Port of Karachi

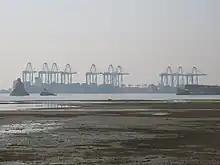
Hutchison Port

Since 2016, South Asia Pakistan Terminal (SAPT) operates the largest deep sea port of the country. Hutchison Ports Pakistan invested $600m in the first phase of SAPT which included two berths having length of 800 meters.